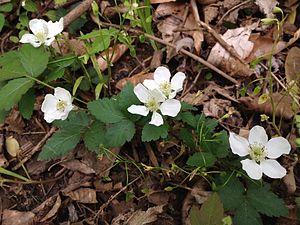
Diastrophus nebulosus est une espèce d'insectes hymenoptères de la famille des Cynipidés et du genre Diastrophus. Elle est galligène et sa plante hôte de prédilection est Rubus flagellaris. Elle est présente sur la côte Est de l'Amérique du Nord. Cette espèce est proche du point de vue de son comportement et de sa morphologie de Diastrophus bassetti.